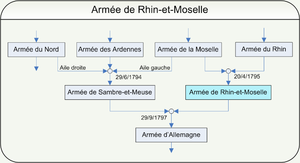
Ordinogramme de l'armée de Rhin-et-Moselle Dessin réalisé par Papier K
L’armée de Rhin-et-Moselle est une des armées de la République, qui s'illustrèrent contre l'Europe coalisée. Elle fut formée par la réunion des armées du Rhin et de la Moselle.